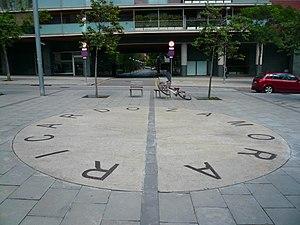
Ricardo Zamora Martínez, né le 14 février 1901 à Barcelone et mort le 8 septembre 1978 dans la même ville, est un footballeur international espagnol. Il est considéré comme l'un des plus grands gardiens de but de tous les temps.